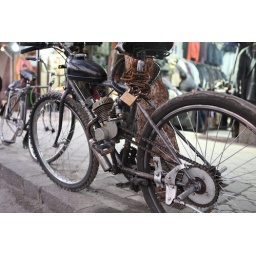
mountain bike outfitted with a combustion engine parked against a tree in the center of damascus